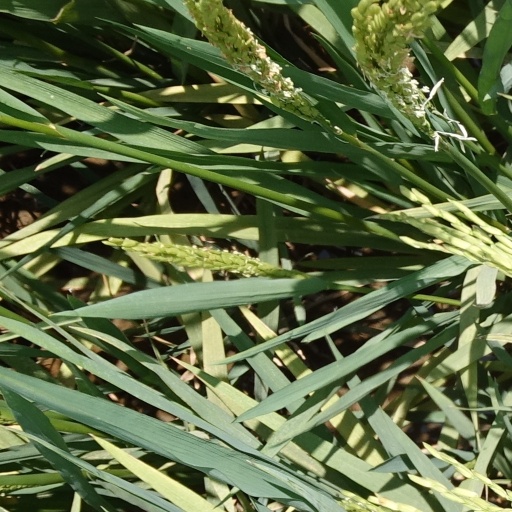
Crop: rice